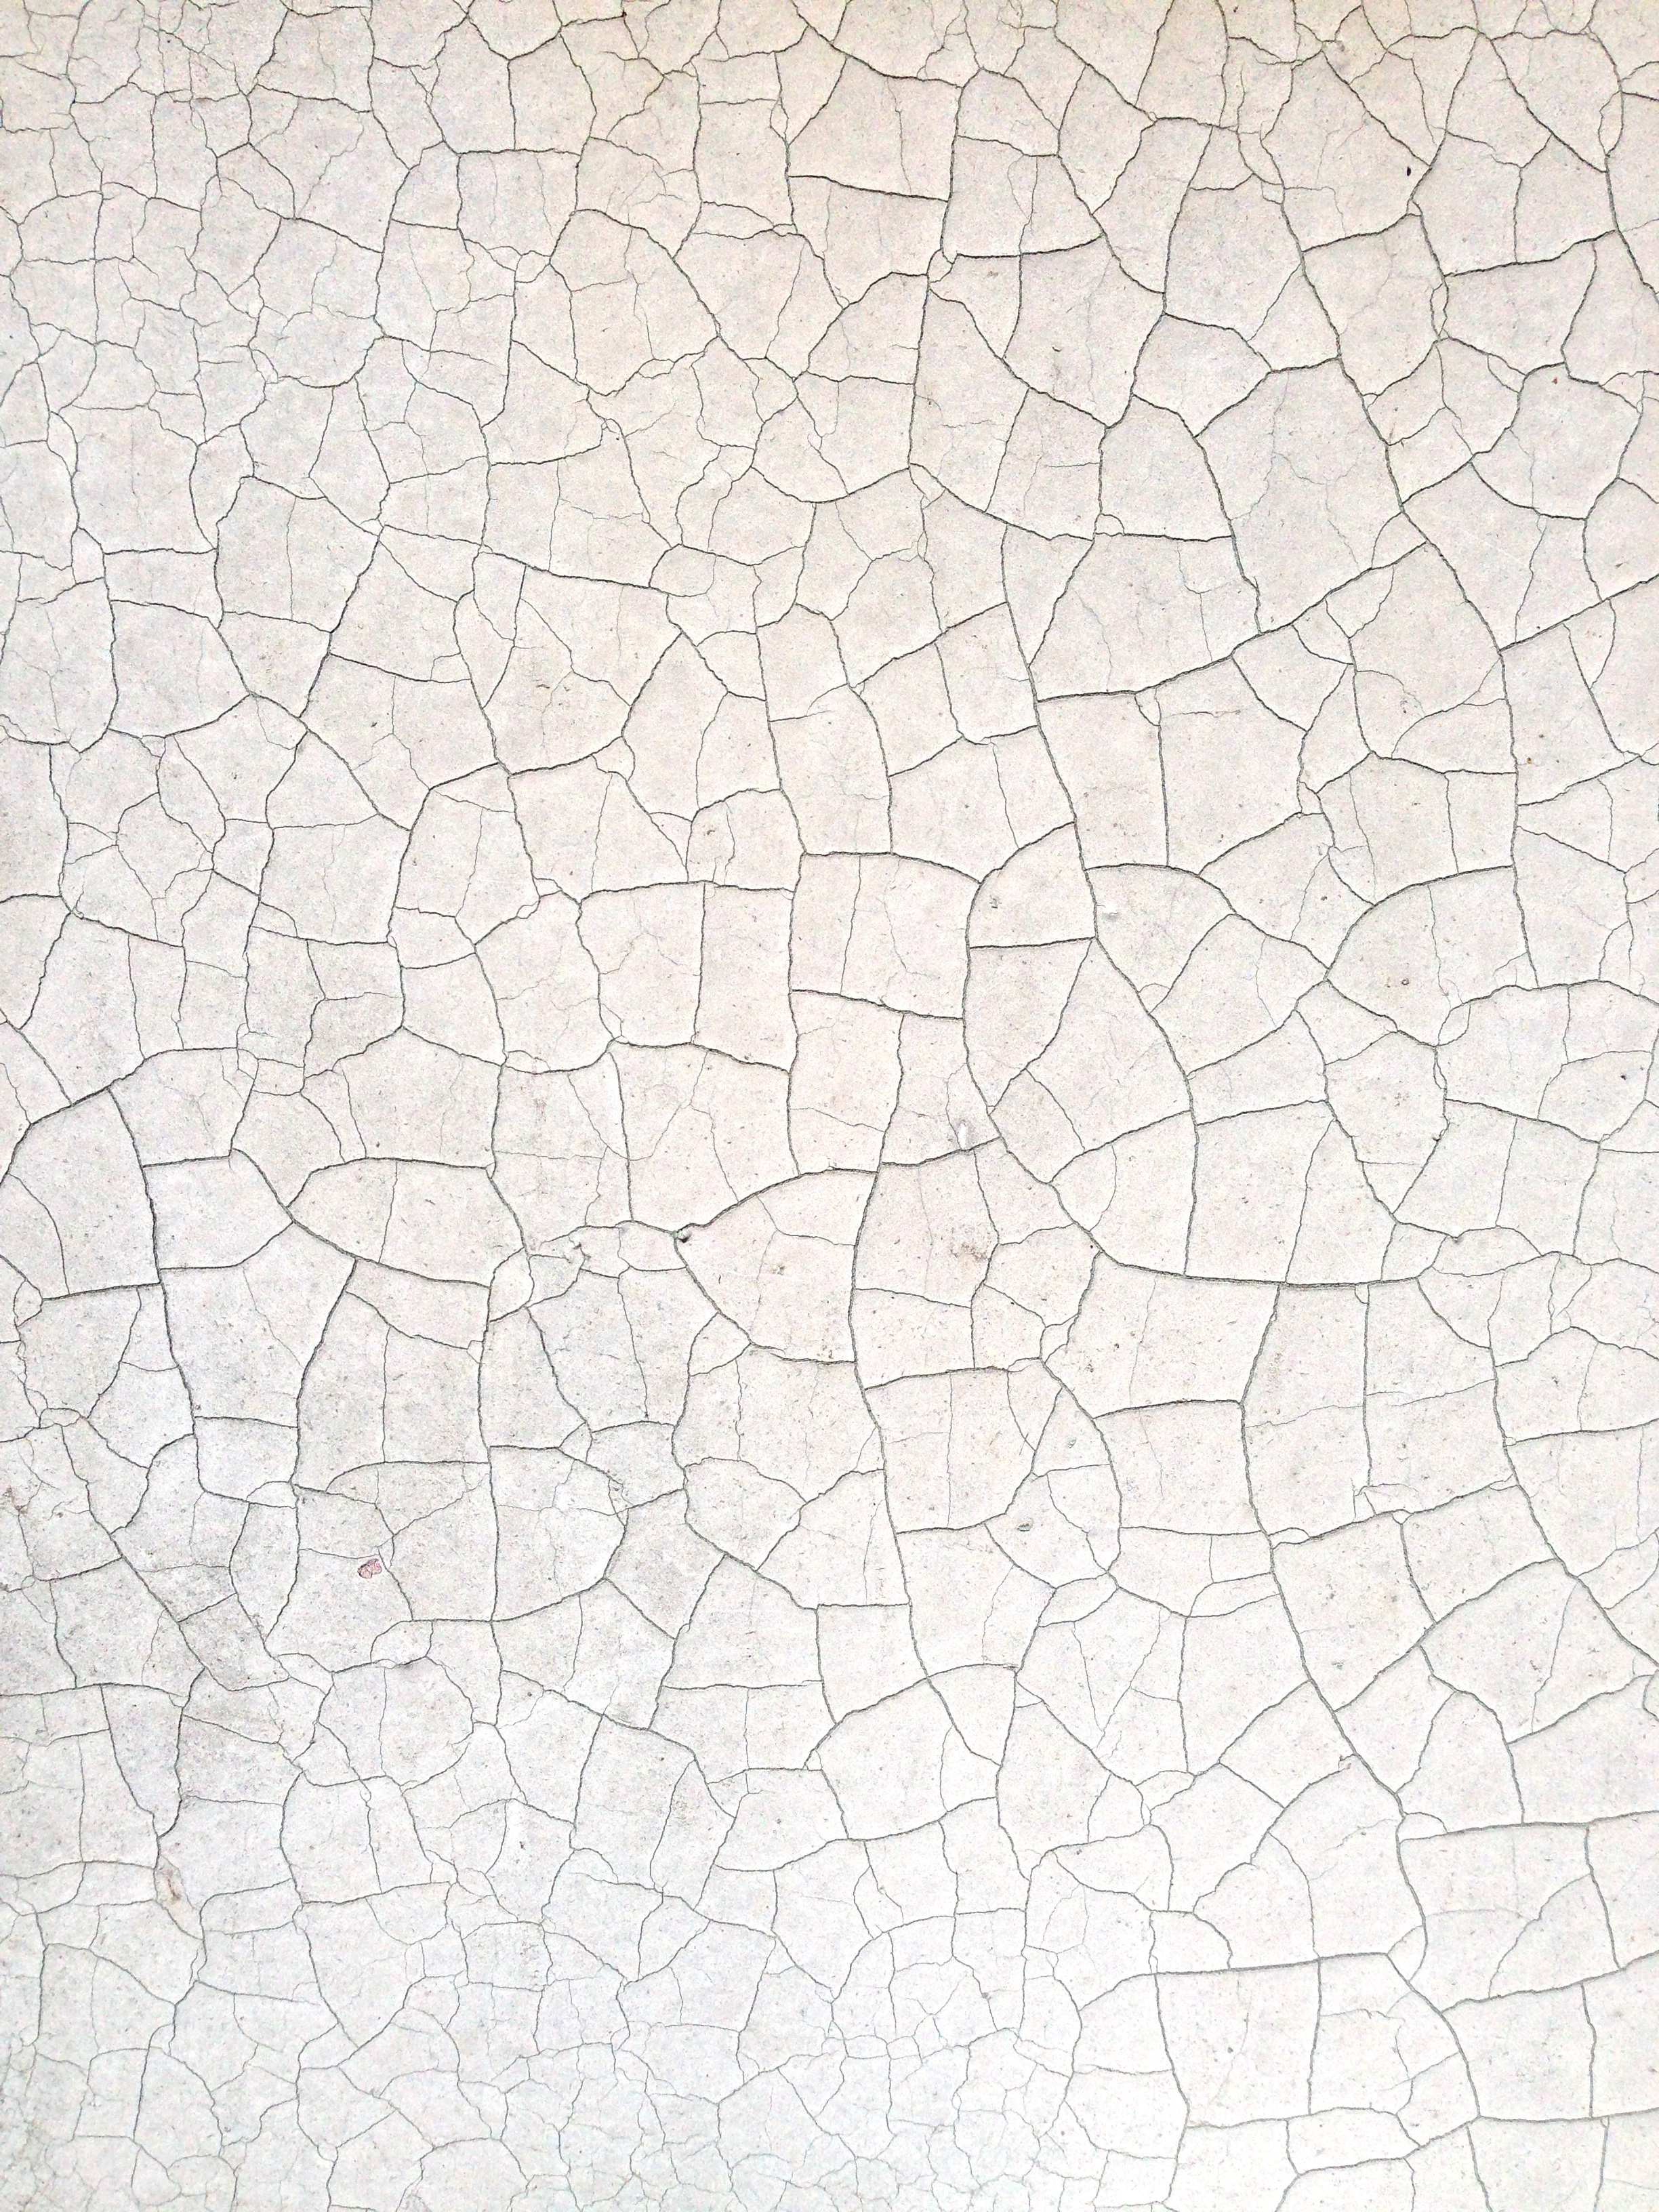
abstract, texture, floor, wall, pattern, line, tile, circle, surface, art, sketch, drawing, design, net, flooring